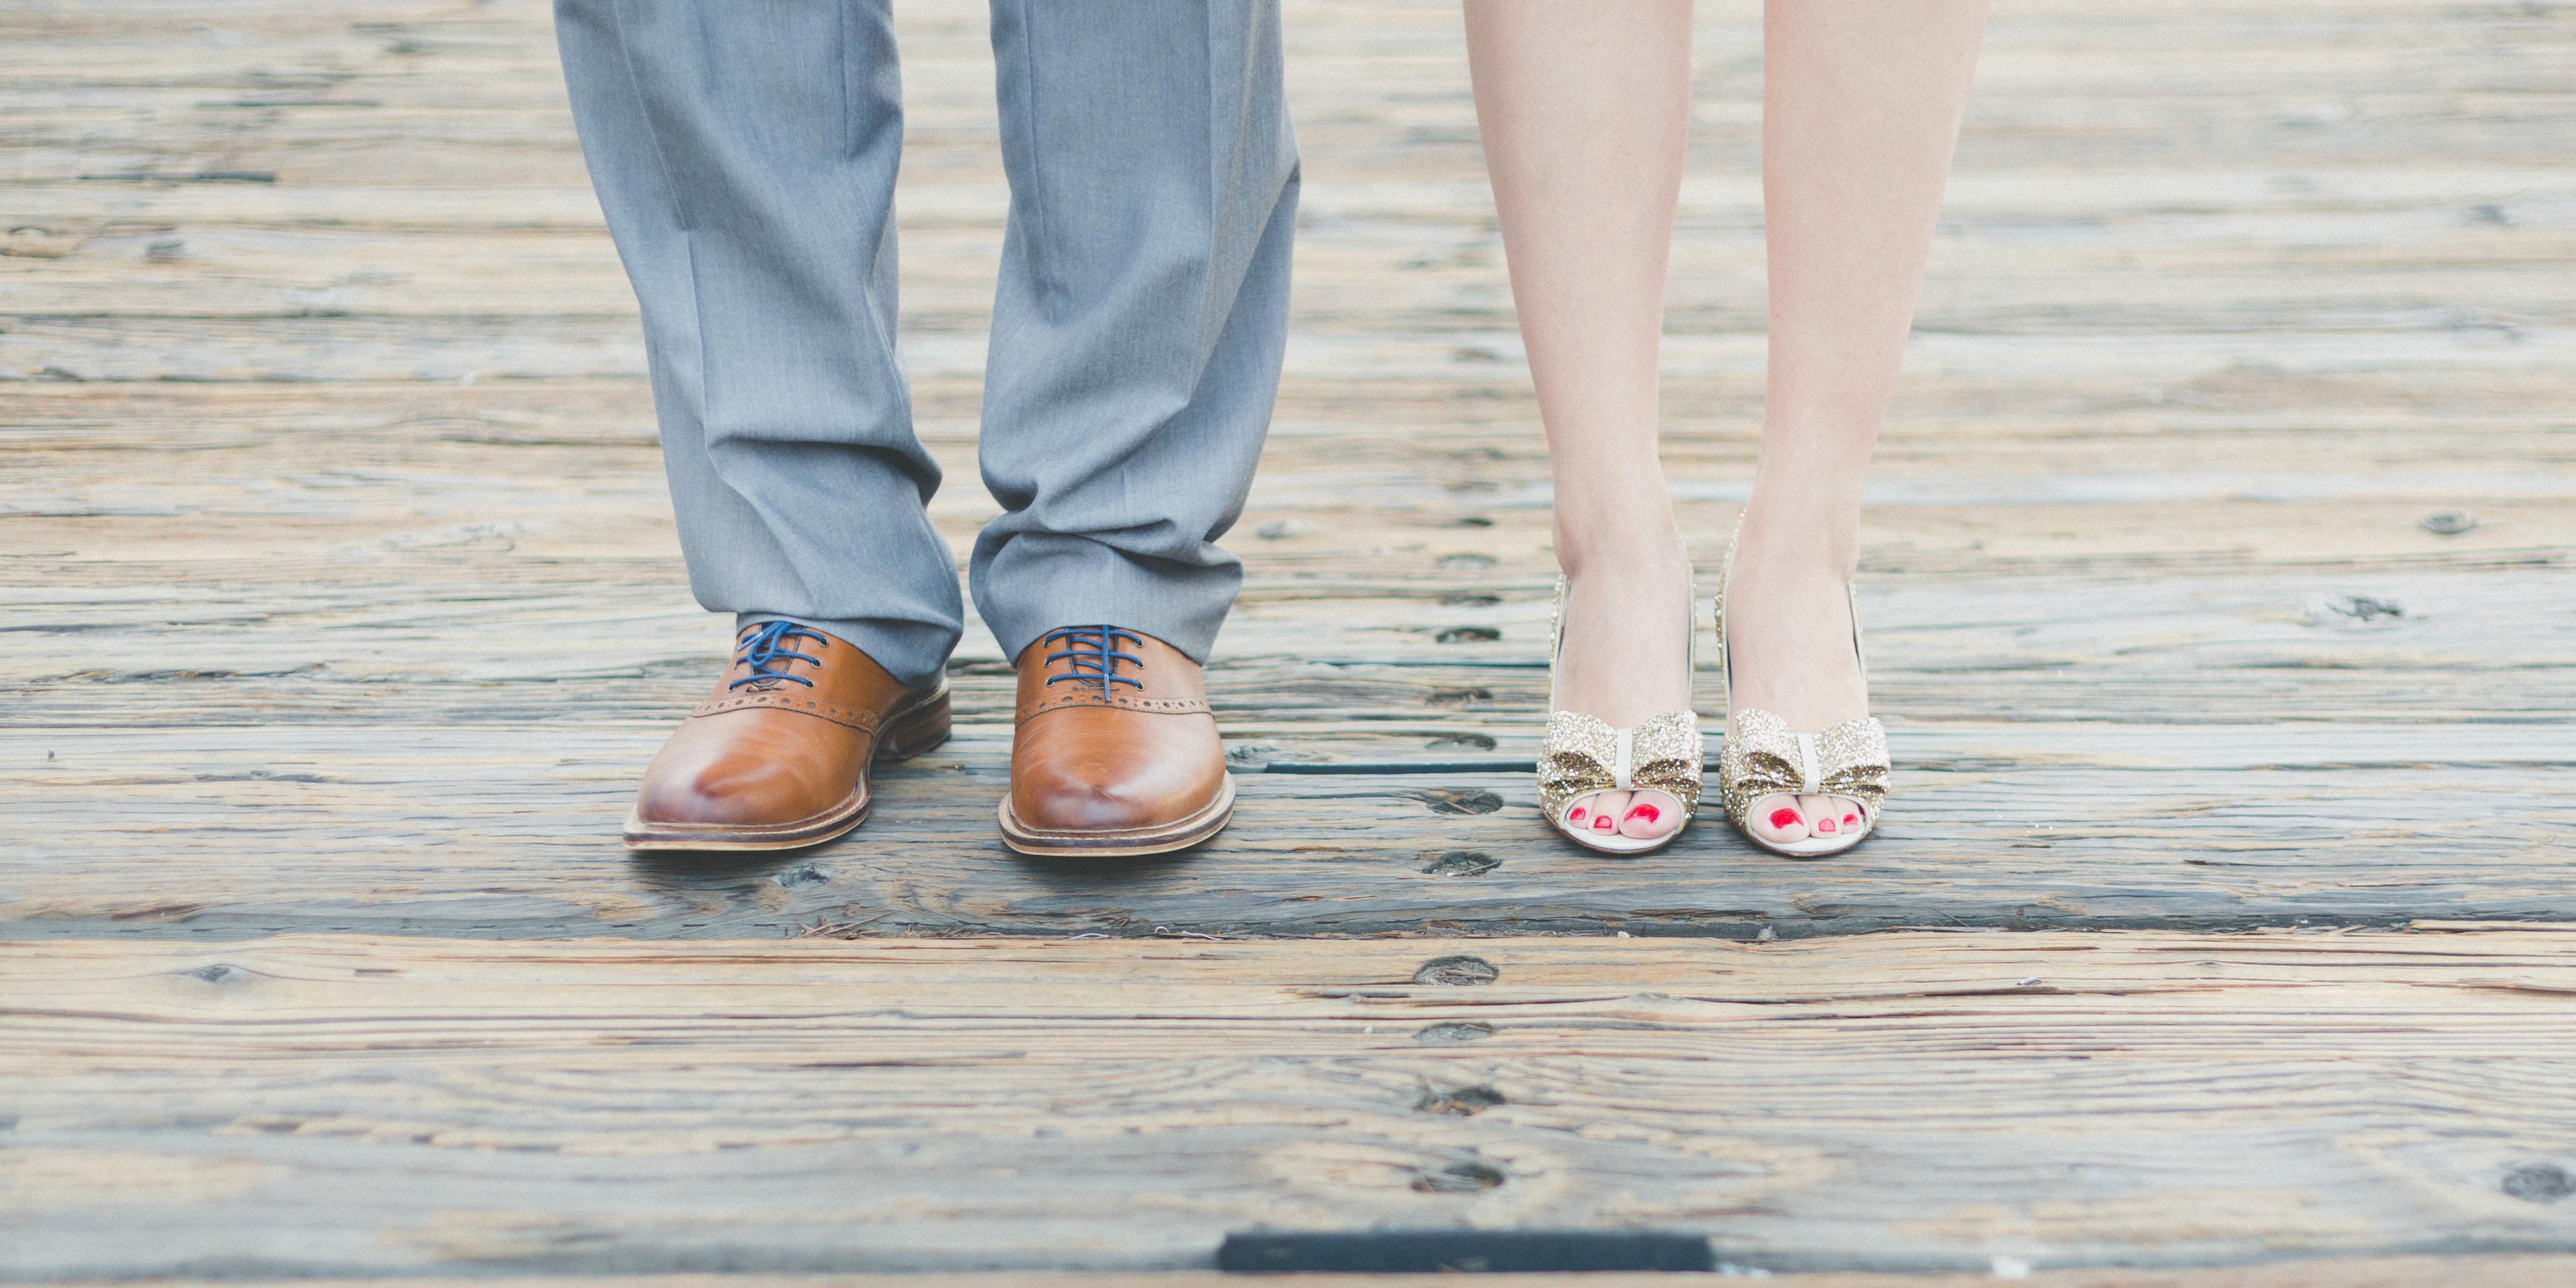
hand, person, shoe, leg, spring, couple, blue, wedding, marriage, holding hands, human body, barefoot, footwear, sense, human positions